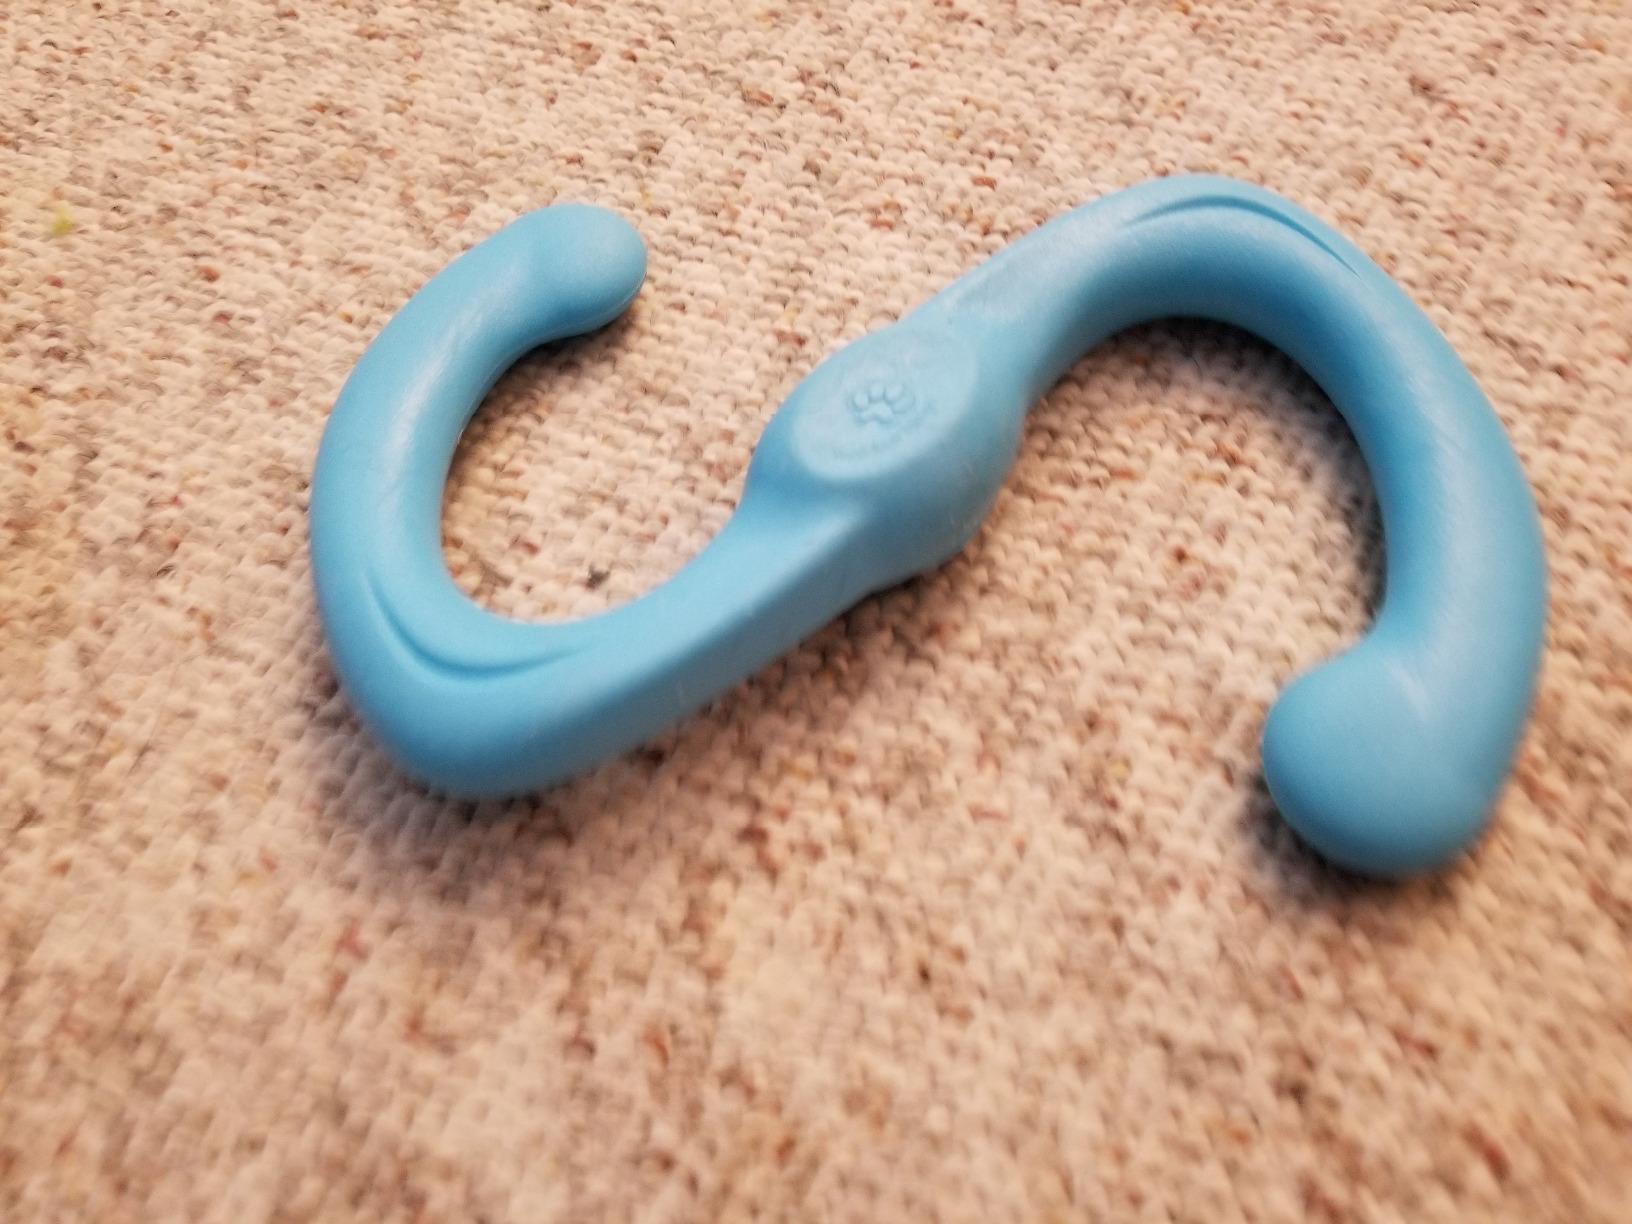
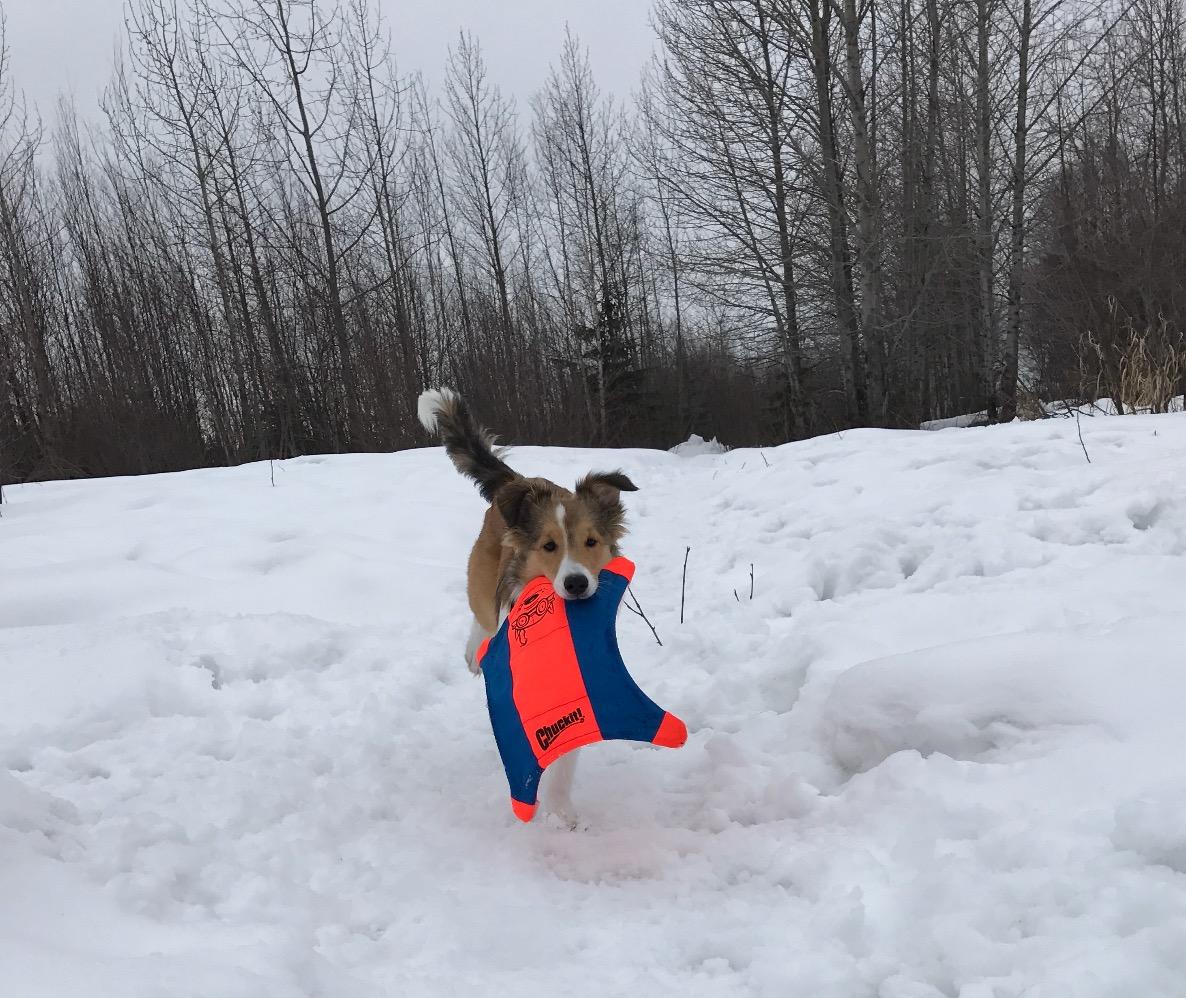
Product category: items_toy
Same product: no